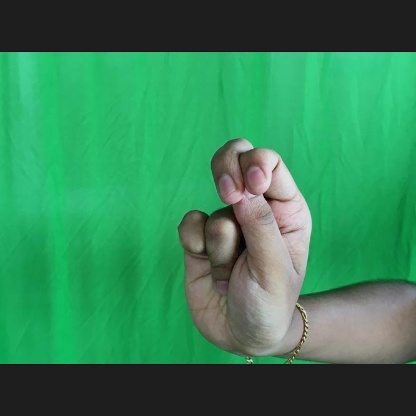
Mudra: Katakamukha